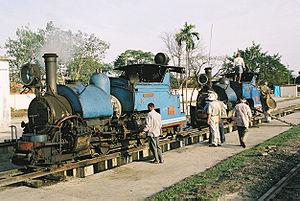
Le chemin de fer Darjeeling Himalayan Railway ou chemin de fer himalayen de Darjeeling — populariement appelé le Toy Train — est une ligne de chemin de fer qui relie Siliguri à Darjeeling, dans l'État indien du Bengale-Occidental. Construite de 1879 à 1881, elle est classée au patrimoine mondial de l'UNESCO. L'écartement des rails, de type 'voie étroite', est de deux pieds, soit 61 centimètres.